Death of Linda Norgrove

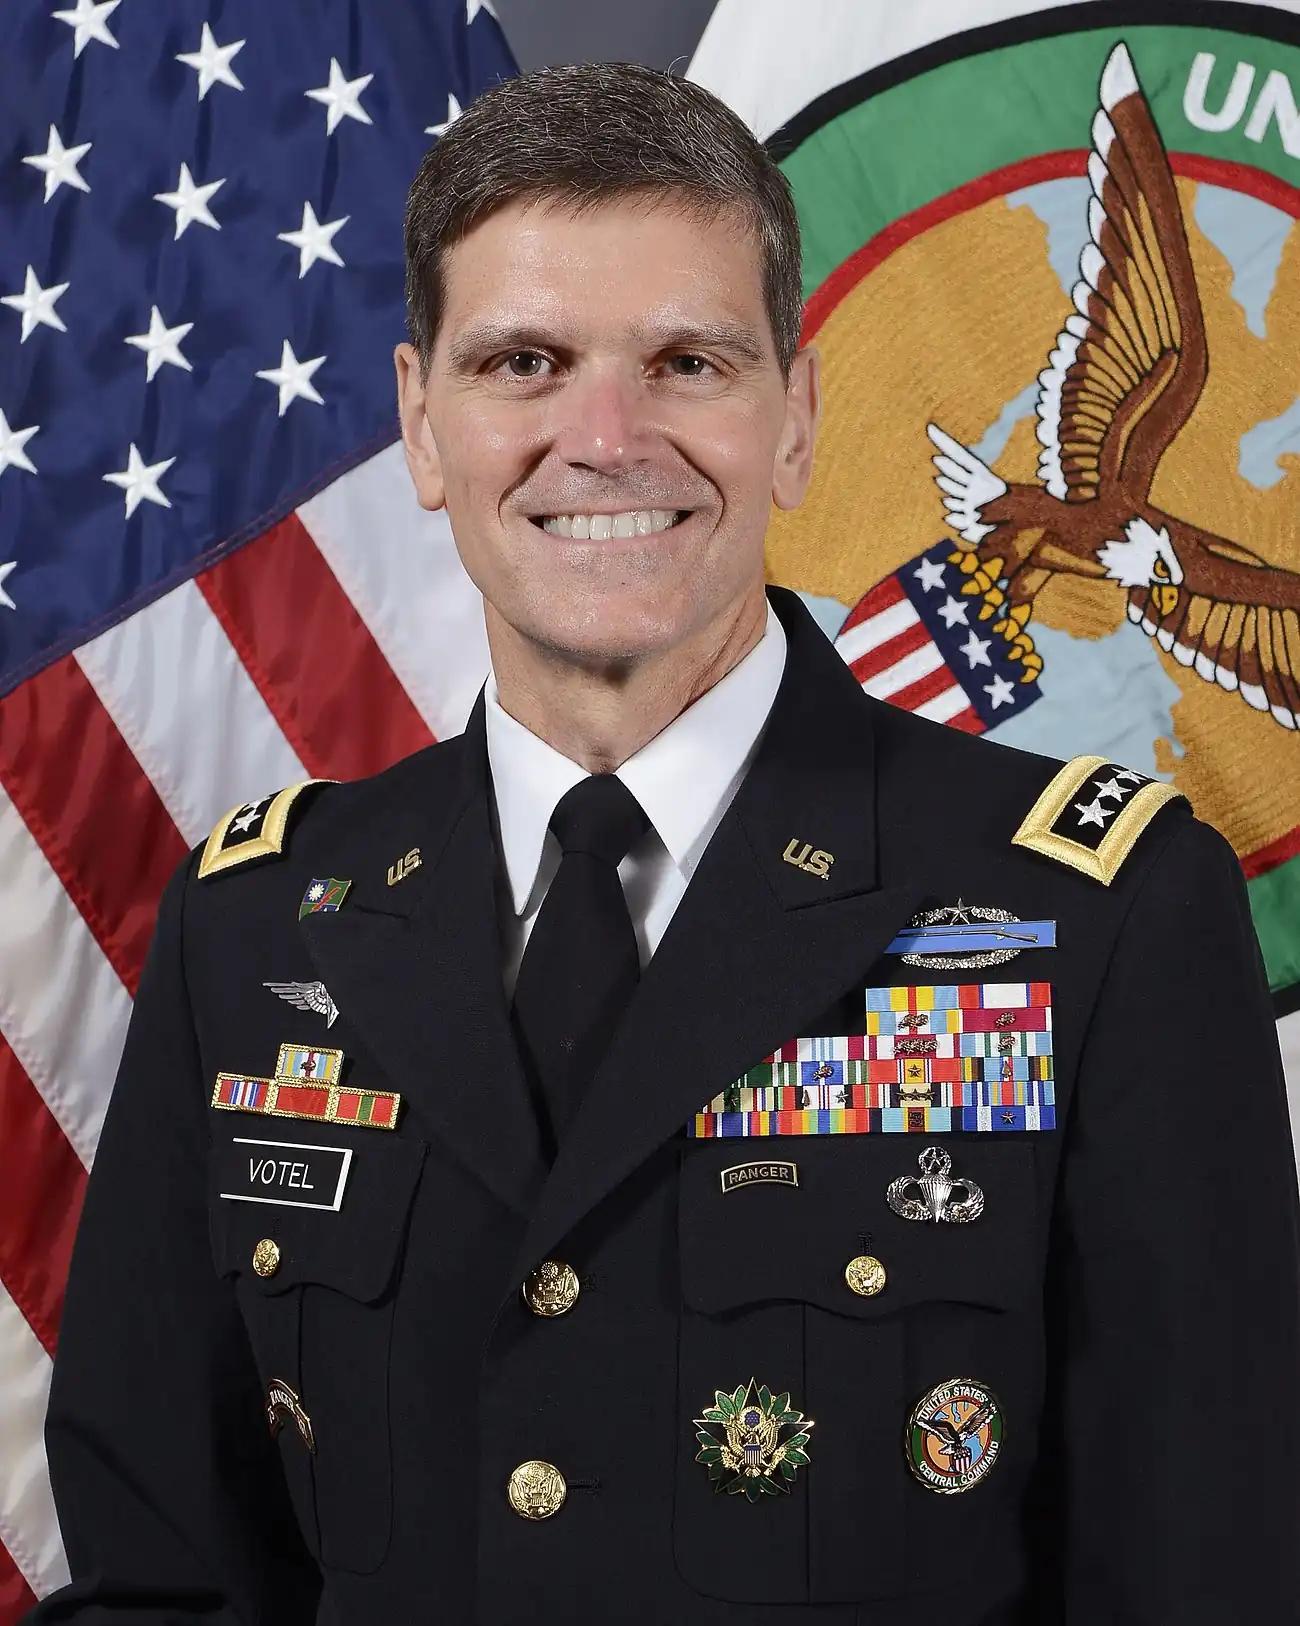
Major General, later General, Joseph Votel, led the investigation.

The British Foreign Secretary, William Hague, announced Norgrove's death. In a written statement, he said that after receiving information on her location it was "decided that, given the danger she was facing, her best chance of safe release was to act on that information." David Cameron, the UK Prime Minister, defended the rescue attempt: "Decisions on operations to free hostages are always difficult. But where a British life is in such danger, and where we and our allies can act, I believe it is right to try".